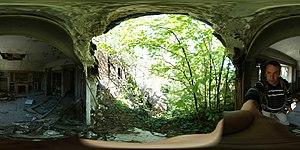
L’exploration urbaine, abrégé urbex, est une activité consistant à visiter des lieux construits et abandonnés par l'homme, mais cette pratique inclut également la visite de lieux interdits, cachés ou difficiles d'accès, tel que des tunnels de métro, des catacombes, des chantiers de constructions/rénovations et des rooftops. La pratique regroupe ainsi diverses activités dites « underground » comme la « cataphilie », la « toiturophilie ». L’explorateur urbain est communément désigné par le néologisme urbexeur. La pratique s'est très répandue avec l'émergence des réseaux sociaux, notamment grâce à YouTube.